Norev

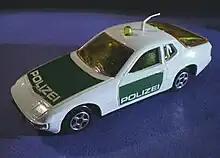
Norev Jetcar 1:43 Porsche 924 Polizei from the 1970s. Rear hatch opens. Front silver turn signals and rear tail light lenses are hand painted.

The first diecast metal Norev models appeared about 1965. Later, the famous 'Jet-Car' series, appeared in 1971. These were hierarchically labeled the '600', '700', and '800' series, sequentially as discussed above, according to cost. The '600' line was cheaply made and production soon stopped. The HO scale line was discontinued, but in the late 1970s, Force says that 1:66 scale Schucos appeared as a Norev line (the Mini-Jet series). The Mini-Jets were lauded for good castings while criticized for cheap plastic interiors and poor packaging. Also, a Maxi-Jet line consisted mainly of trucks.